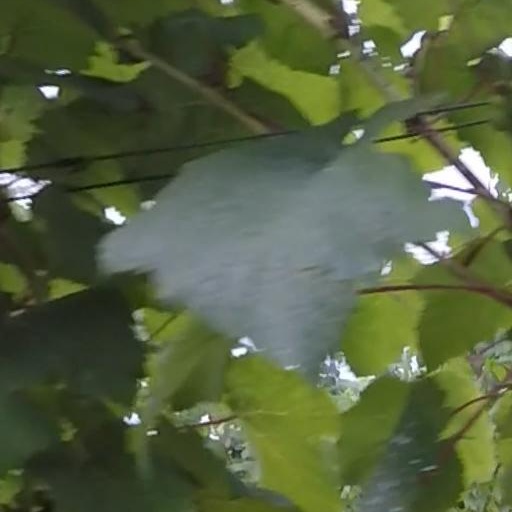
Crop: grape